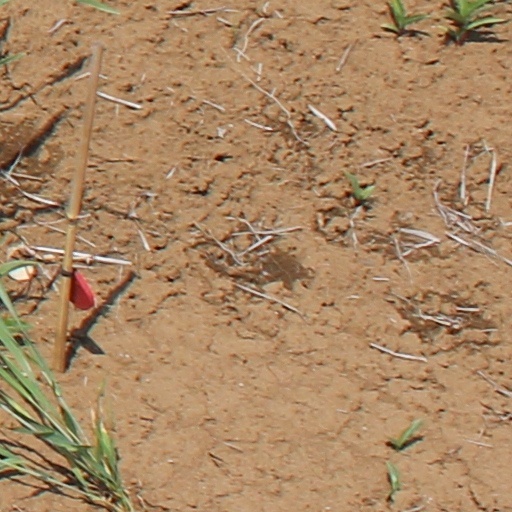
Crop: wheat